Papadam

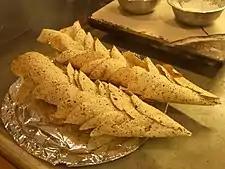

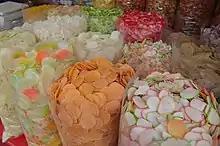

Papad recipes vary from region to region and from household to household. They are typically made from a flour or paste made from lentils, chickpeas, black gram, rice, or potatoes.